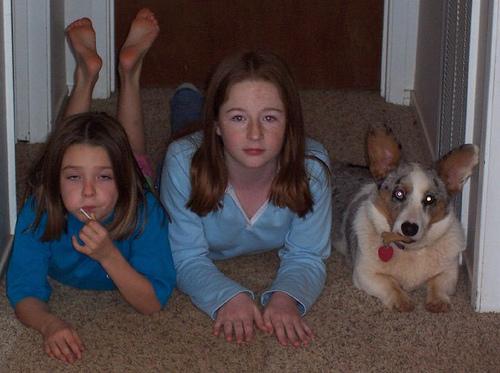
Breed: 2909-n000116-Cardigan